David Ortiz

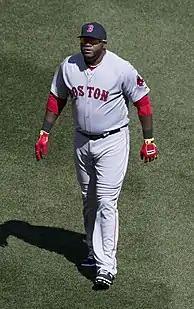
Ortiz in 2014

On March 23, 2014, Ortiz signed a one-year, $16 million contract extension for the 2015 season. The extension also included two team option years to potentially keep him under contract with the Red Sox through the 2017 season. Once the season started, Ortiz continued to hit well, homering 35 times to go along with 104 RBI and a .263 average. He again placed in the top 10 in the AL in both home runs and RBI. During a game against the Tampa Bay Rays on May 31, Ortiz was hit by a pitch from David Price, leading to both benches being warned. Price later hit Mike Carp which led to both benches clearing and an enraged Ortiz shouting at Price. On June 29 at Yankee Stadium, Ortiz homered off New York Yankees pitcher Chase Whitley for his 450th career home run.